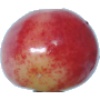
Label: cherry_rainier